Henry Braid Wilson

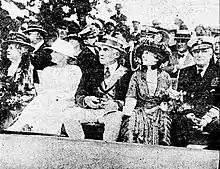
Henry Braid Wilson (far right) with Warren G. Harding (center), 1922

Wilson was a native of Camden, New Jersey. He joined the United States Navy in the latter part of the nineteenth century and continued to serve for over forty years. He graduated from the U.S. Naval Academy in 1881, His assignments included duties as commanding officer of the , inspector, senior inspector and president of the Board of Inspection and Survey from November 1913 until May 1916, and commanding officer of the in 1916.